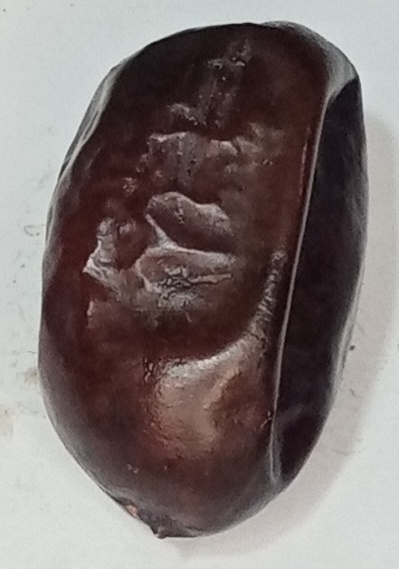
Variety: kupro
Size: large
Grade: grade-3